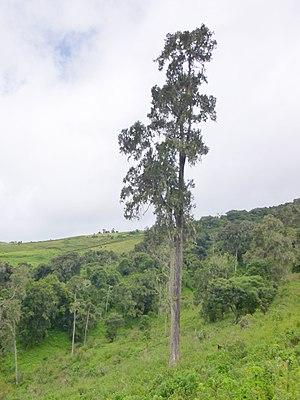
Le Genévrier d'Afrique est une espèce d'arbre appartenant au genre Juniperus et à la famille des Cupressaceae.